Hermosillo

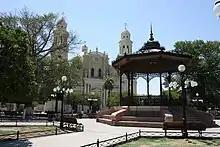
Plaza Zaragoza in Hermosillo

The cathedral, named the Catedral de la Asunción, is located next to Plaza Zaragoza. It was begun in the 18th century but was not finished until the beginning of the 20th. However, the first chapels associated with the cathedral were begun in the 18th century. Construction of the cathedral began in 1861 and is a mix of predominantly Neoclassical architecture with Neogothic decorative elements. The main entrance is flanked by paired columns on pedestals and the smaller side doors are topped with semicircular pediments. Above the main doors are two ogival or pointed windows, over which is a crest with a balustrade. The church's towers have three levels with a dome-like top and are decorated with crosses from Caravaca de la Cruz. The interior of the church is of very austere Neoclassical design.